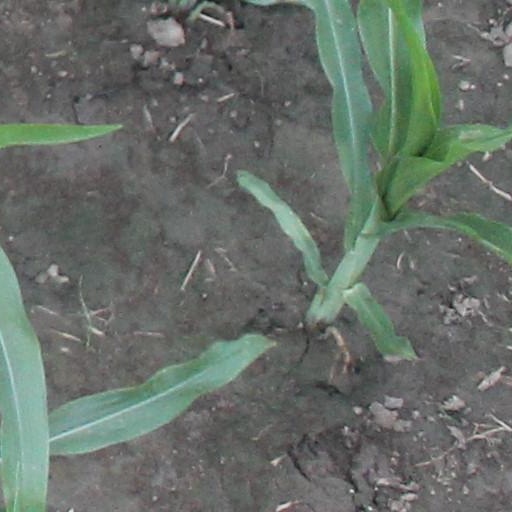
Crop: maize; corn